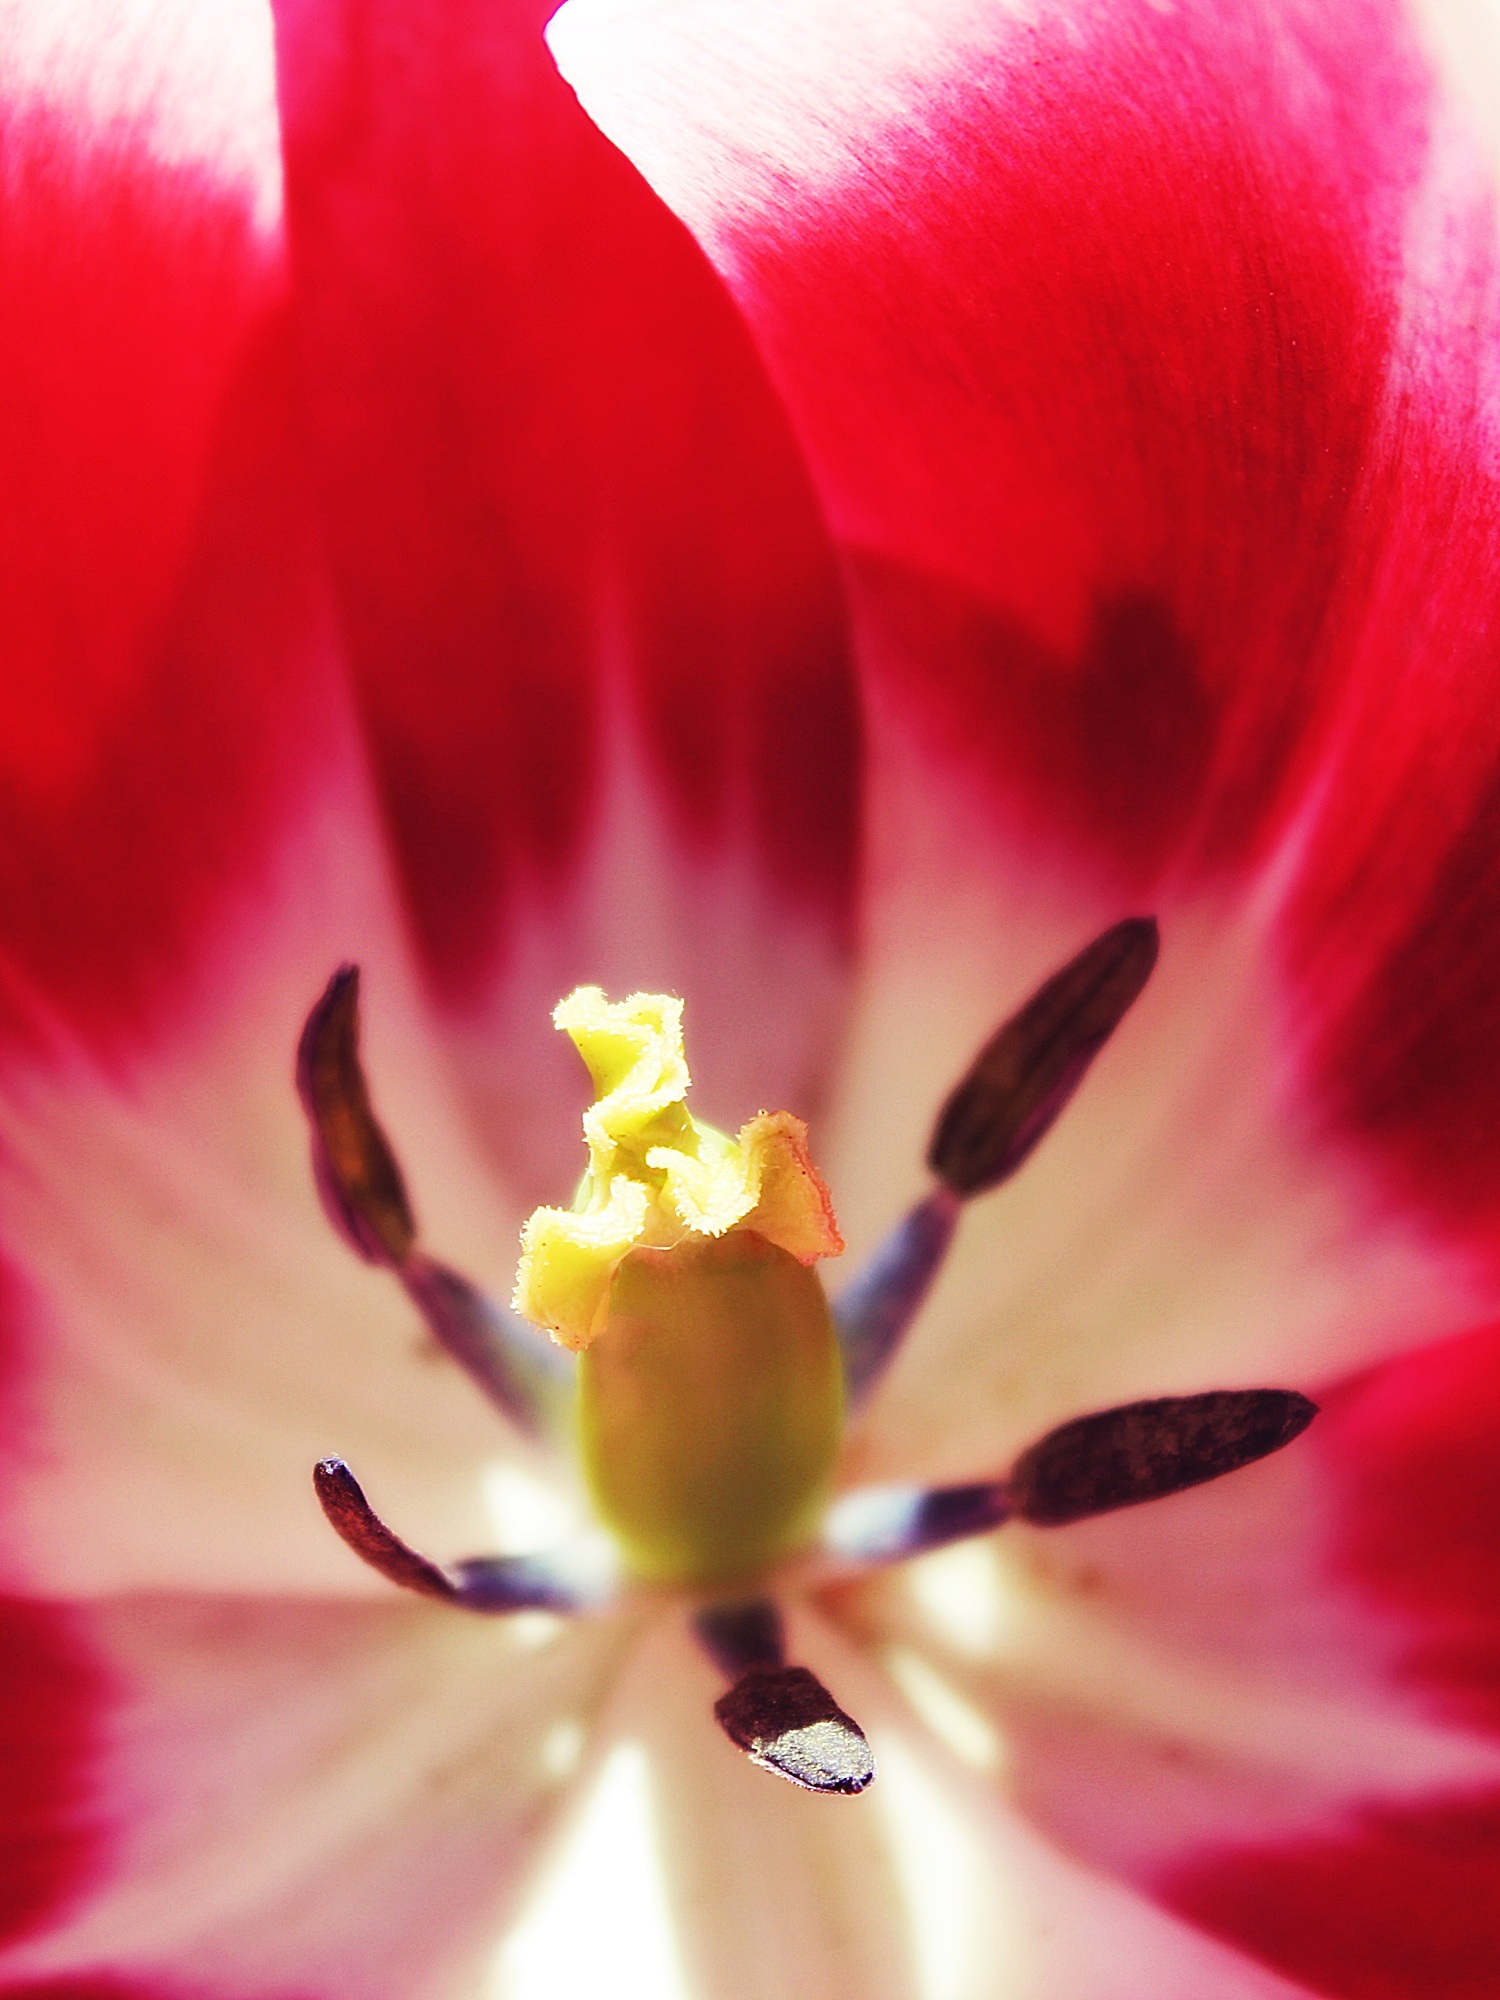
nature, blossom, plant, photography, flower, petal, bloom, tulip, spring, red, color, colorful, pink, close, flora, close up, shrub, pistil, flower garden, gorgeous, macro photography, ornamental plant, flowering plant, plant stem, land plant